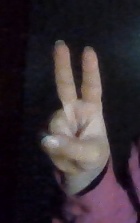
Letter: taa